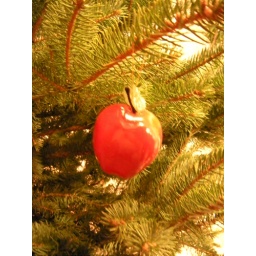
Xmas tree in our office